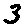
Label: 3